Invasion of Georgia (1742)

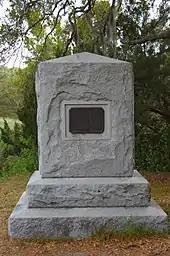
A monument commemorating the Battle of Bloody Marsh

In the months after the invasion, Oglethorpe considered launching further counter-attacks against Florida, but circumstances were not favourable. The focus of the war had shifted from the Americas to Europe and arms, supplies and troops were not readily available. The region descended into an uneasy peace, occasionally punctuated by minor skirmishes. The Treaty of Aix-la-Chapelle ended the war in 1748 and recognised the status of Georgia as a British colony, formally ratified by Spain in the subsequent Treaty of Madrid. Its position was further secured in 1763 when Florida became a British possession as part of the Treaty of Paris ending the Seven Years' War.